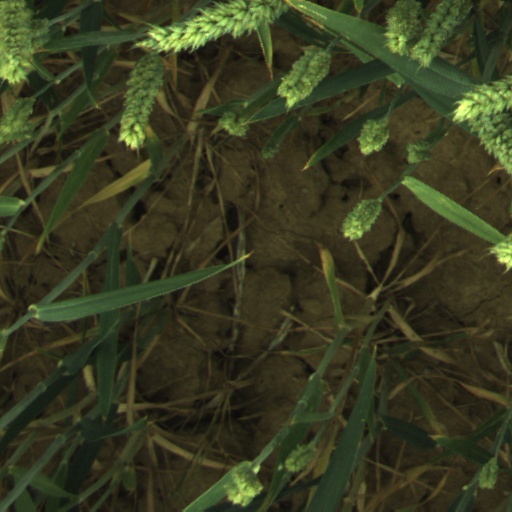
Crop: wheat